Papillary urothelial neoplasm of low malignant potential

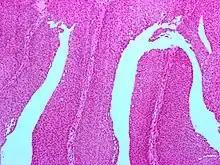
Micrograph of a PUNLMP. Intermediate magnification. H&E stain.

Papillary urothelial neoplasm of low malignant potential (PUNLMP) is an exophytic (outward growing), (microscopically) nipple-shaped (or papillary) pre-malignant growth of the lining of the upper genitourinary tract (the urothelium), which includes the renal pelvis, ureters, urinary bladder and part of the urethra.